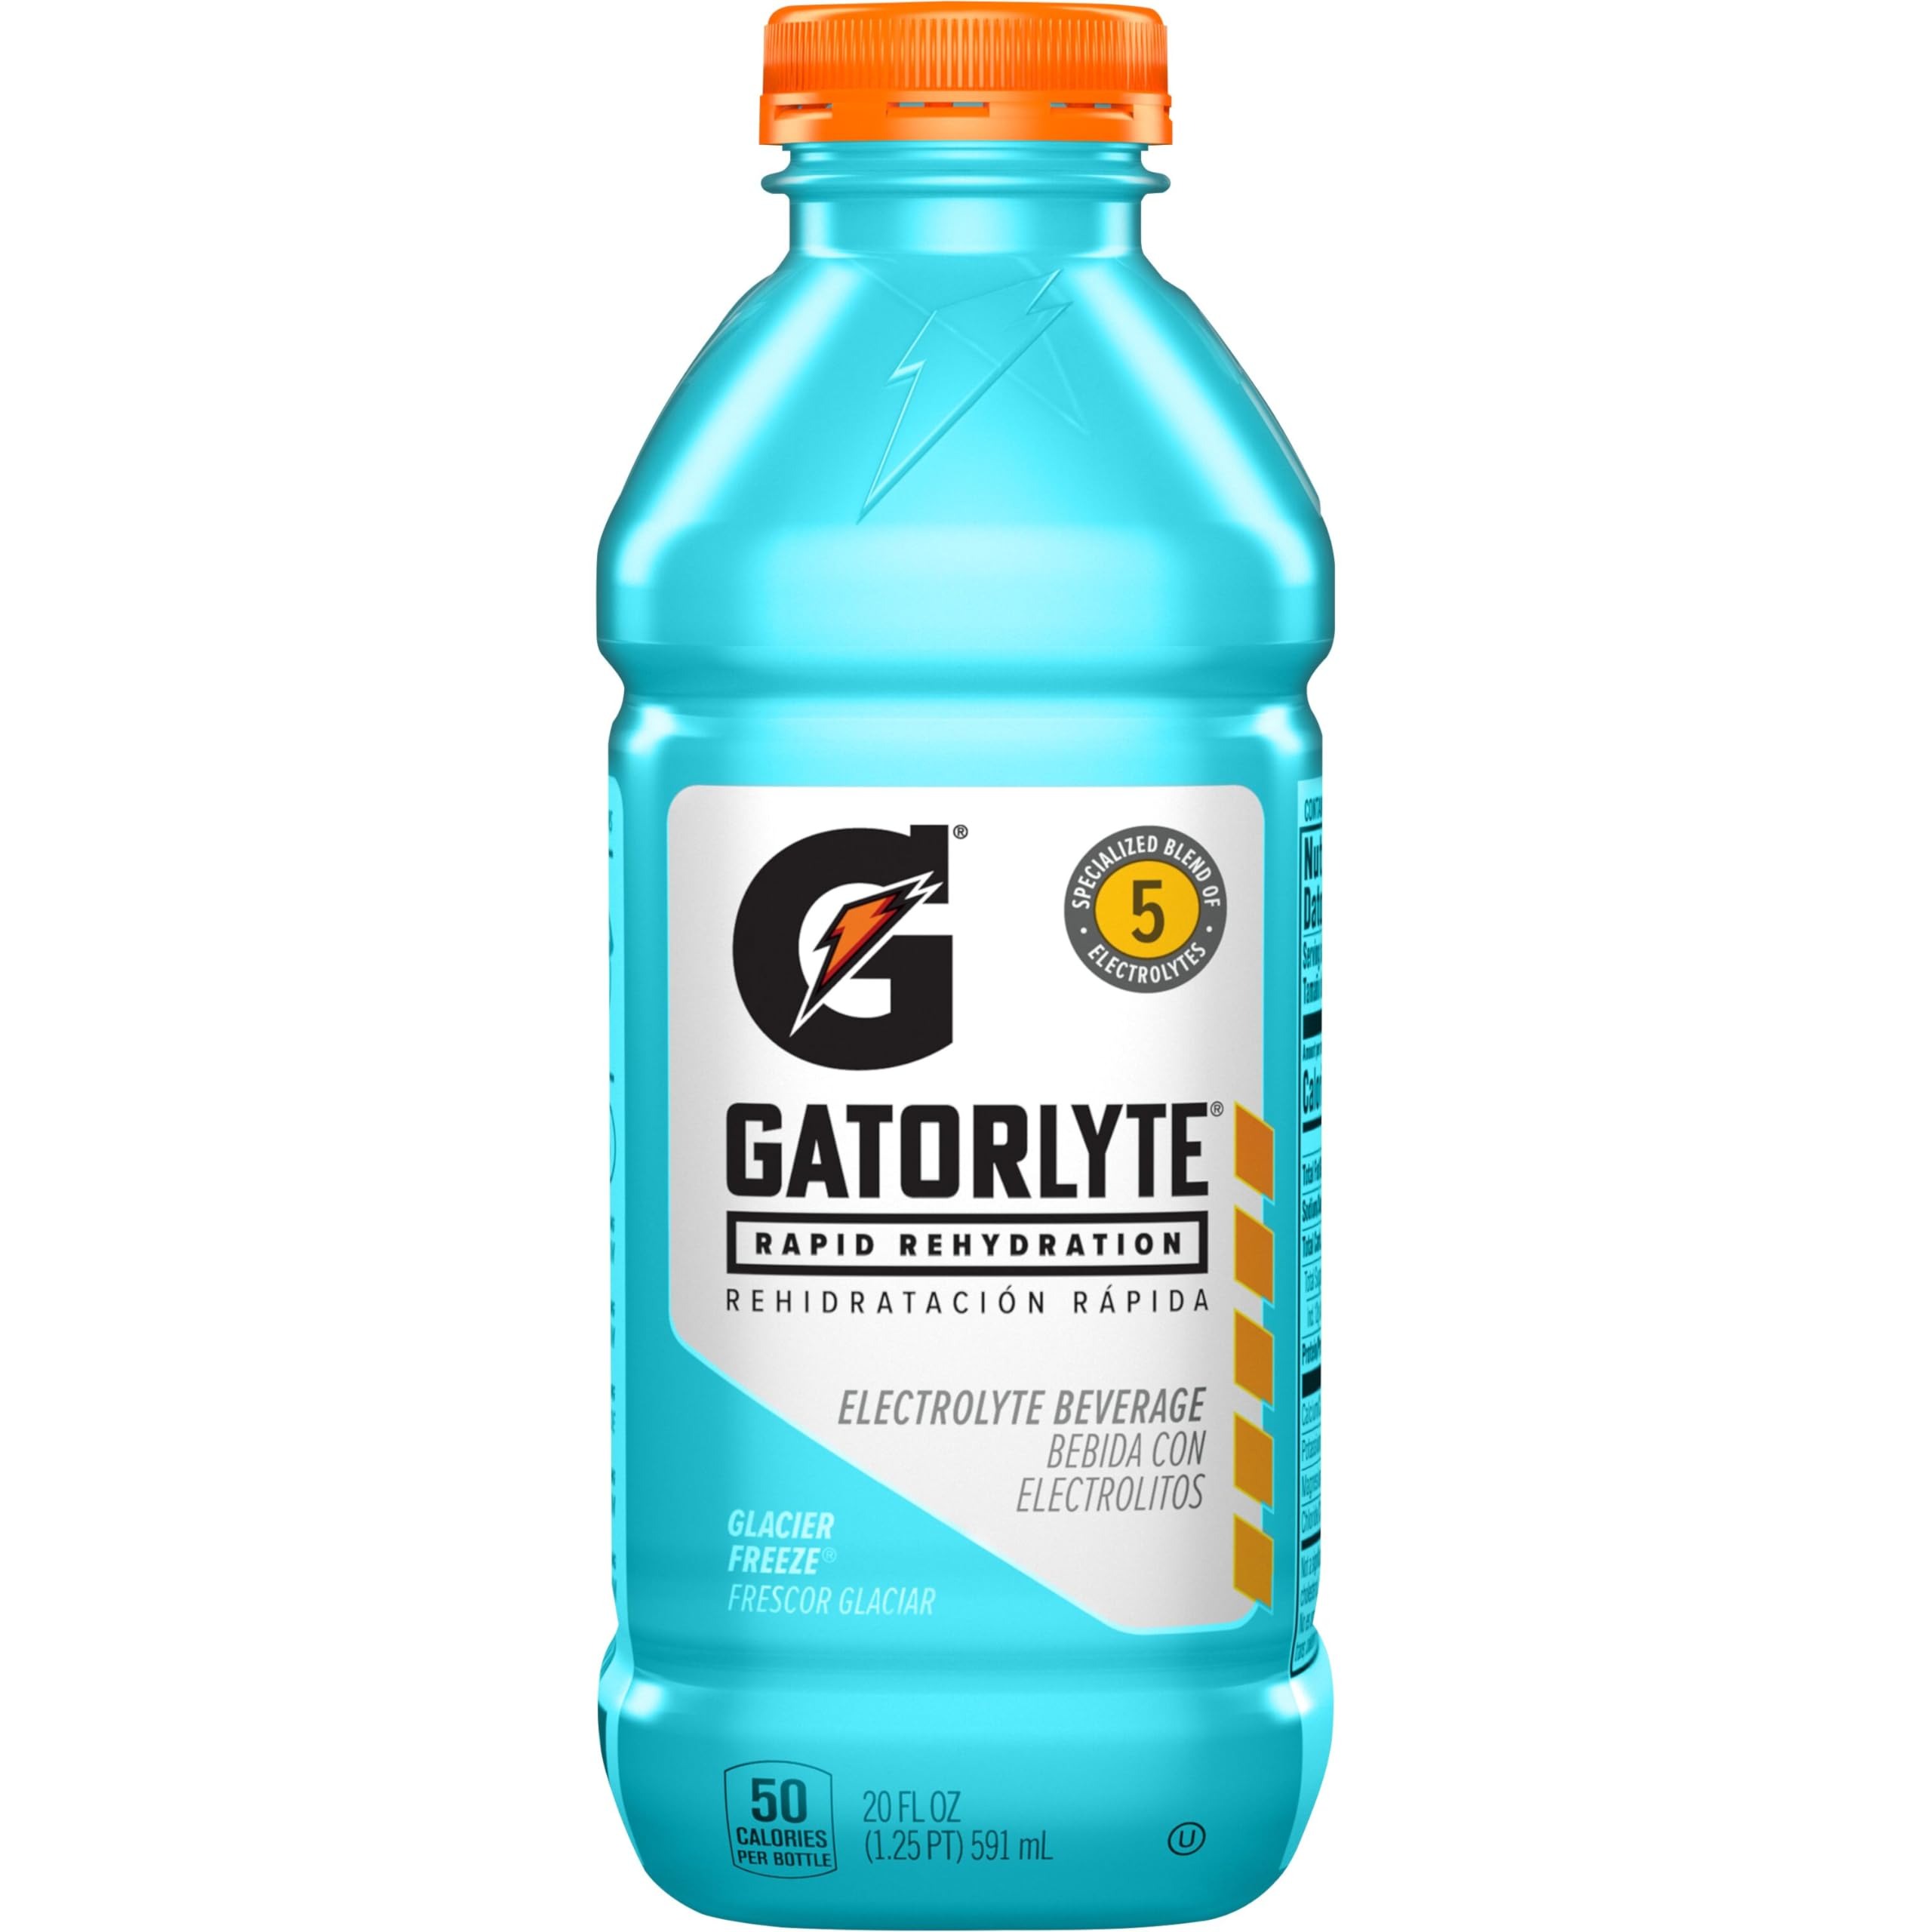
Item Name: Gatorlyte Zero Sugar Glacier Freeze 20oz
Bullet Point: Gatorlyte Zero Sugar Glacier Freeze 20oz
Value: 20.0
Unit: Fl Oz

Price: 2.99